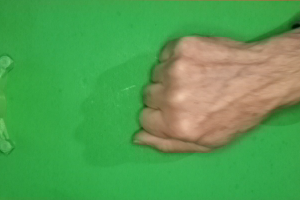
Label: rock